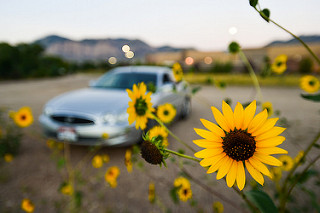
Flower: sunflower